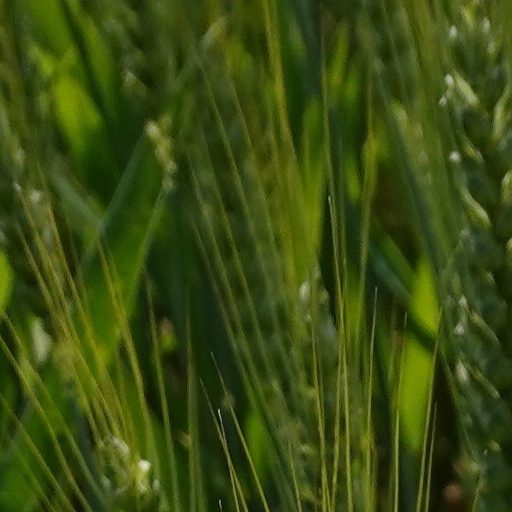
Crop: wheat